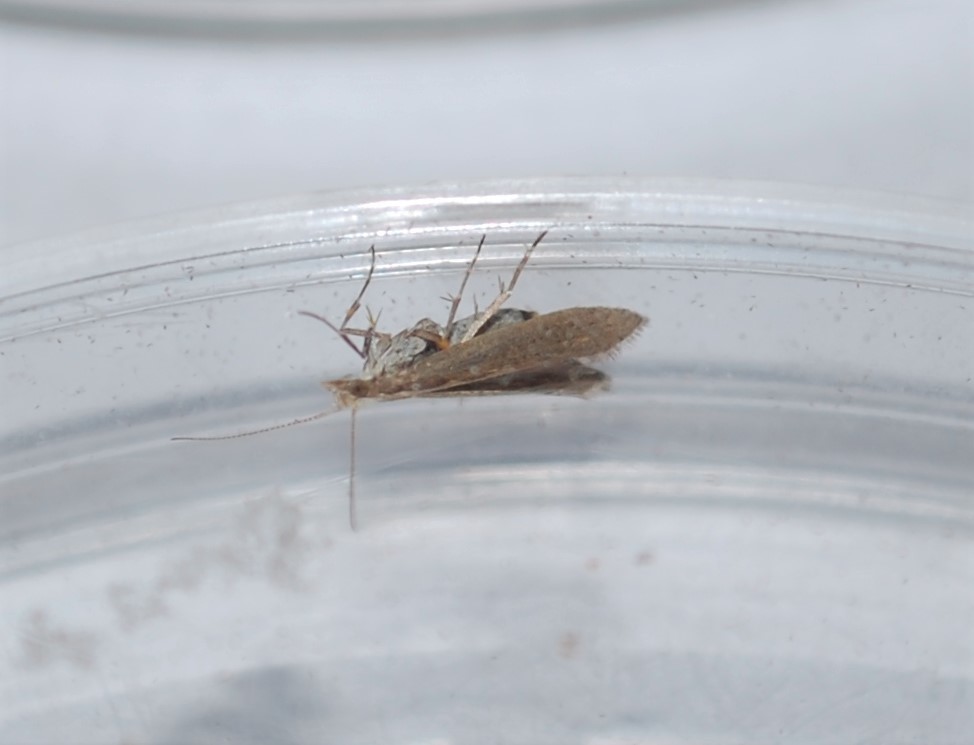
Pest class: diamondback_moth